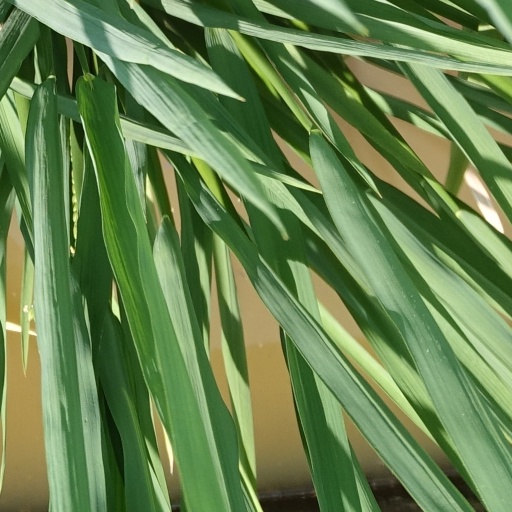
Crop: rice